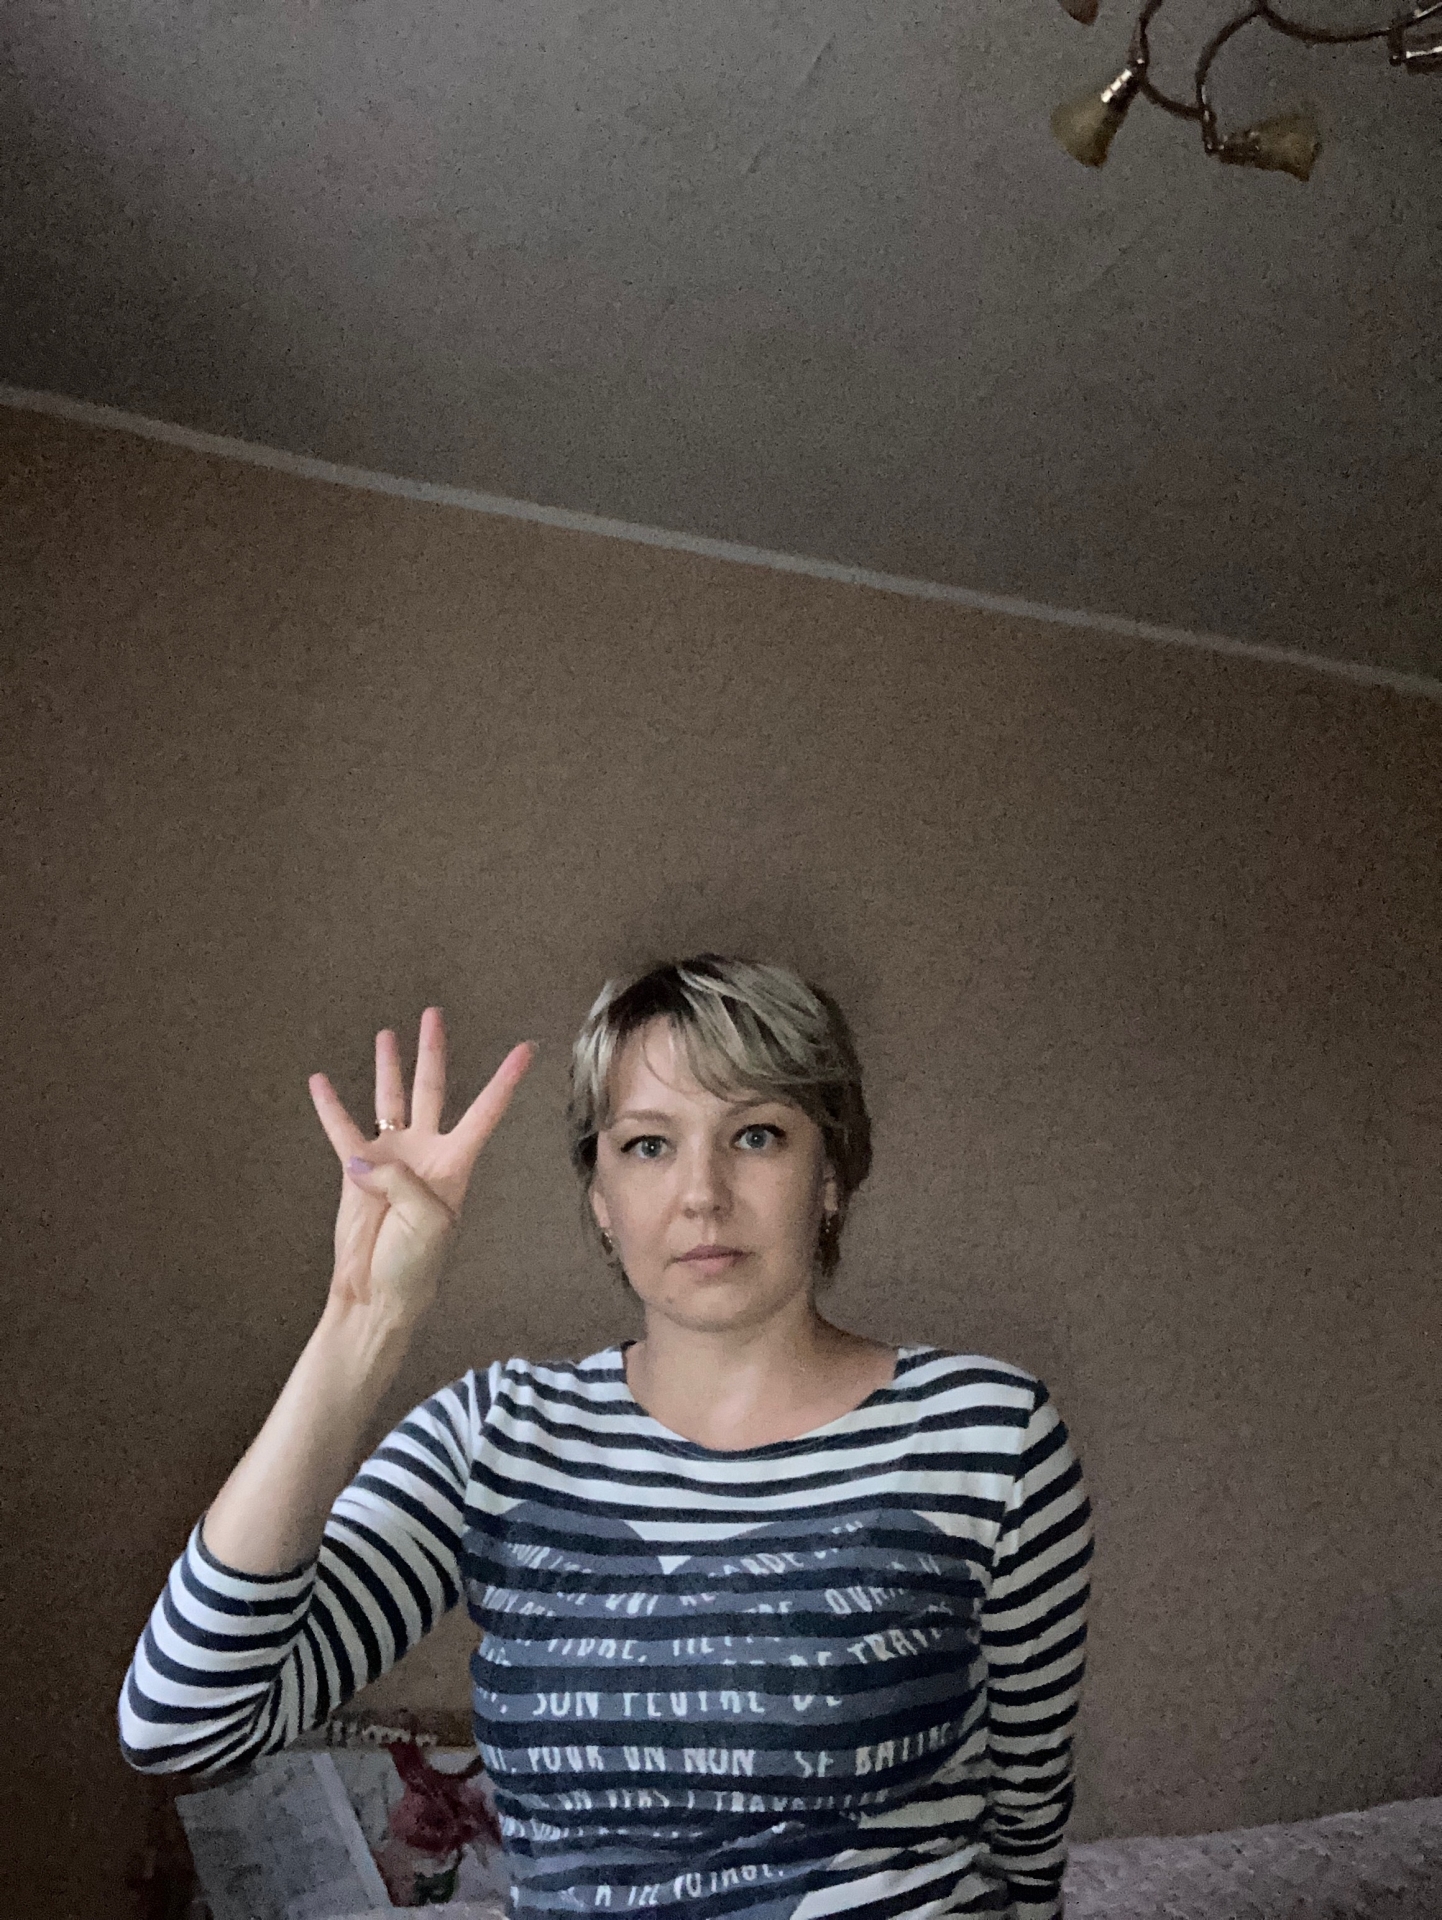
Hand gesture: four